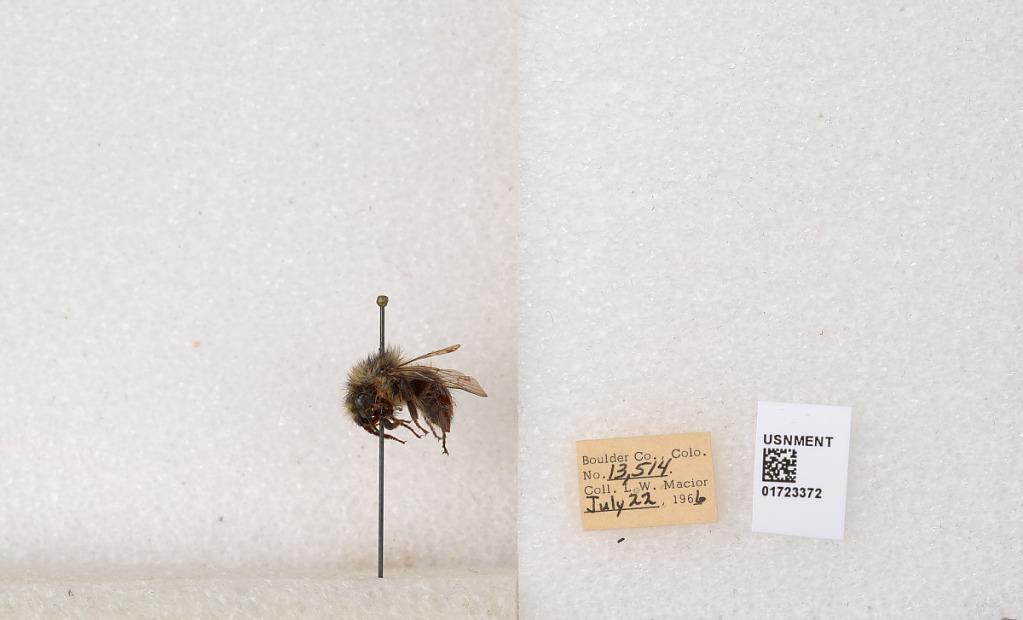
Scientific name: Bombus flavifrons Cresson
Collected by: L. Macior
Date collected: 1966-7-22
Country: United States
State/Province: Colorado
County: Boulder
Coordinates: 40.0925, -105.358